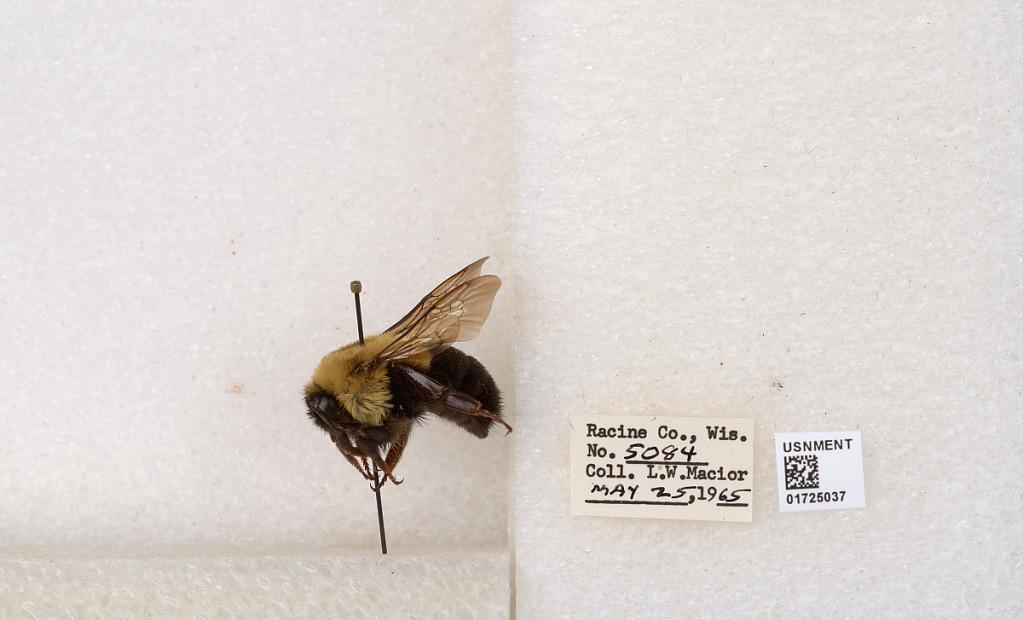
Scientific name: Bombus impatiens Cresson
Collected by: L. Macior
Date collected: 1965-5-25
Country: United States
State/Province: Wisconsin
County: Racine
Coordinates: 42.7299, -87.8123